Lycodon aulicus

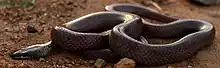
Indian wolf snake

Snout broad, much depressed, long, spatulate, with the upper lip swollen, and without "canthus rostralis". Rostral shield very low, broad, slightly bent backwards on the upper surface of the snout; anterior frontals [= internasals] very small; posterior frontals [= prefrontals] longer than broad, much more so in adult specimens than in young ones; there is a lateral notch between the anterior and posterior frontals, in which the inner anterior angle of the loreal is received; the posterior frontals have an obtuse lateral angle corresponding to the suture between loreal and praeocular; occipitals elongate. Nostril small, directed upwards, between two nasals, the anterior of which is situated on the foremost part of the snout. Loreal single, large, nearly twice as long as broad. Praeocular single, in contact with the vertical [= frontal] and with the third labial; specimens in which it does not reach the vertical are very scarce. Two postoculars; supraciliary rather small. Nine upper labials, the third, fourth, and fifth of which enter the orbit. Temporals numerous, scale-like. Scales smooth, with a minute apical groove, in seventeen rows. Abdomen and tail with an angular ridge on each side. Ventrals 183-209; anal bifid, in a few specimens entire; subcaudals 57-77. Each maxillary is armed with two fangs in front, placed in a transverse line, the outer being much larger than the inner; the lateral longitudinal series of teeth commences at some distance from the fangs; they are small, from four to twelve in number, the last being considerably larger than the others; pterygoido-palatine teeth small, of equal size;